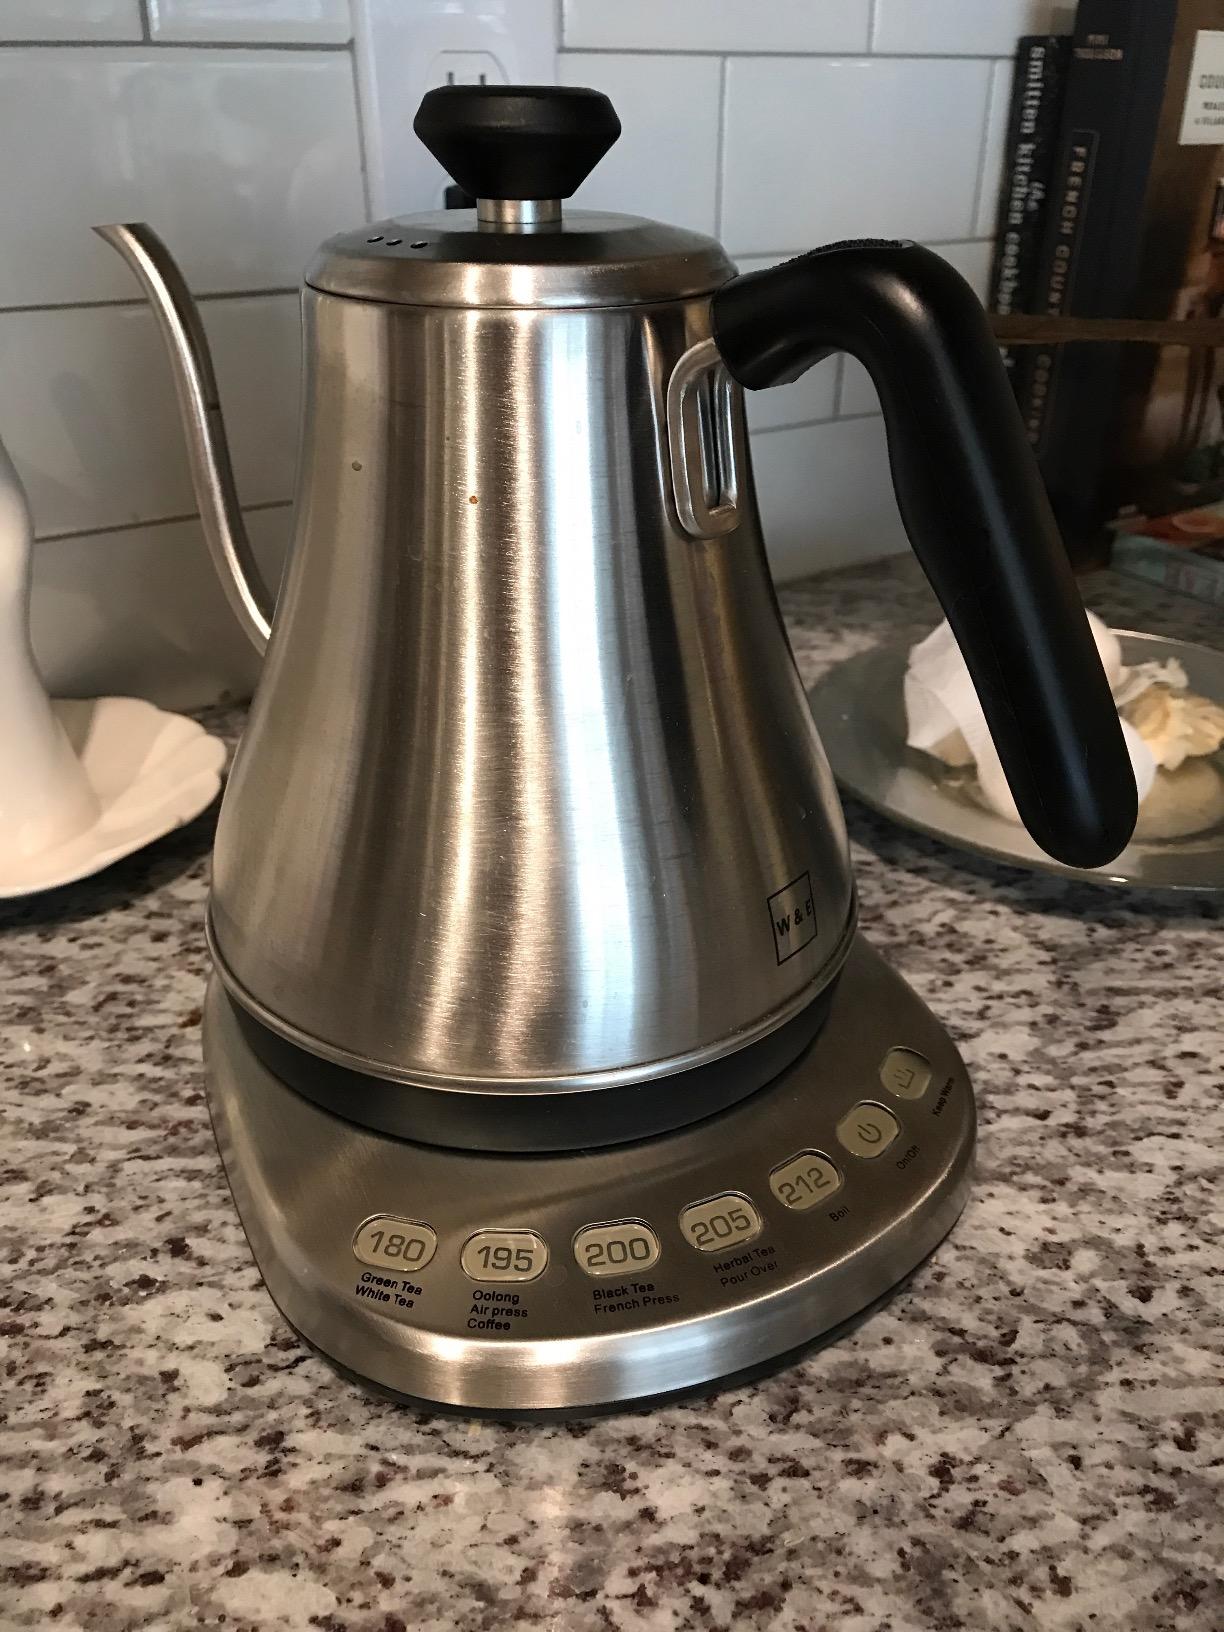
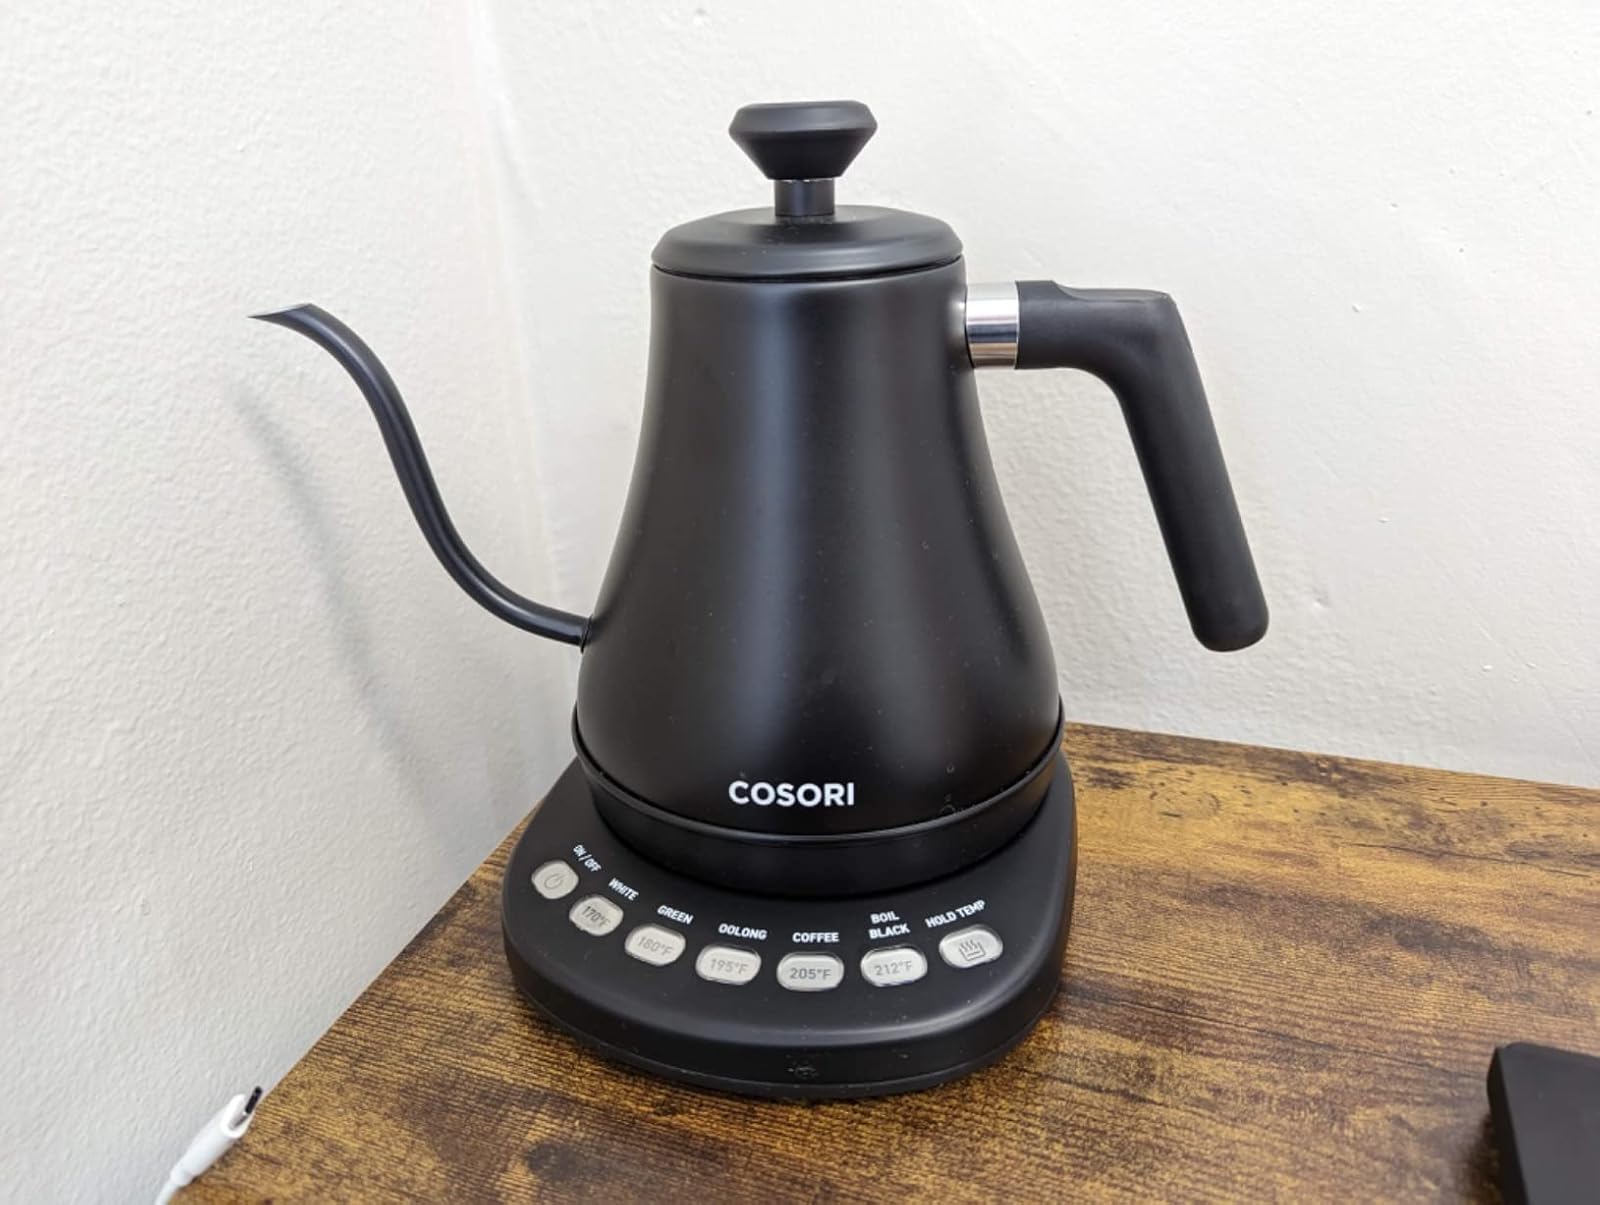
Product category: items_kettle
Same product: no